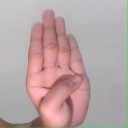
अक्षर: ब